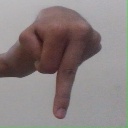
अक्षर: प